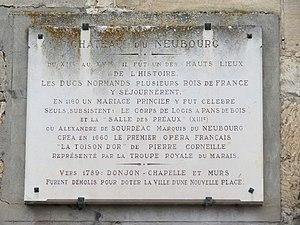
Le Vieux Château du Neubourg.